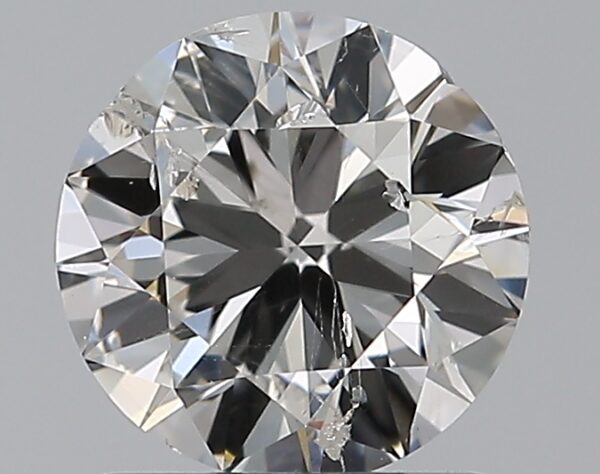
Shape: round
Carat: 1
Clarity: SI2
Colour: I
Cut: VG
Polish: EX
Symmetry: VG
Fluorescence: M
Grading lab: GIA
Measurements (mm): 6.32 x 6.38 x 3.88